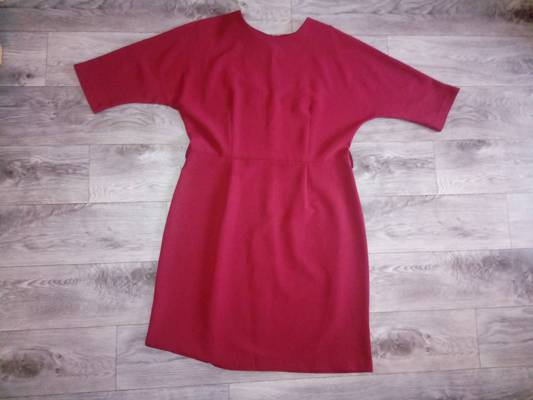
Waste category: clothes